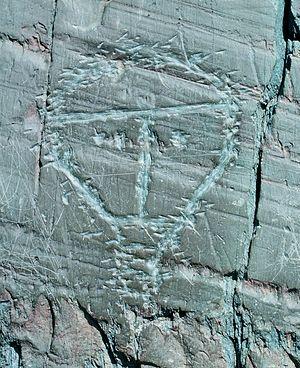
La vallée des Merveilles est une vallée du massif du Mercantour dans les Alpes où ont été découvertes plus de 40 500 gravures rupestres protohistoriques, datant du Chalcolithique et de l’âge du bronze ancien, au milieu d’autres gravures plus récentes.